Charles C. P. Arndt

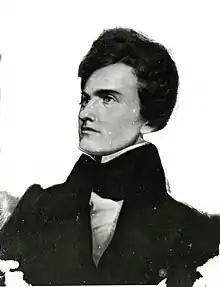
Portrait by Thomas D. Bowring, DePere, Wisconsin

Charles Cotesworth Pinckney Arndt (October 31, 1811February 11, 1842) was an American lawyer, Whig politician, and Wisconsin pioneer. While serving as a member of the Council of the Wisconsin Territory, he was shot and killed by fellow councillor, James Russell Vineyard.